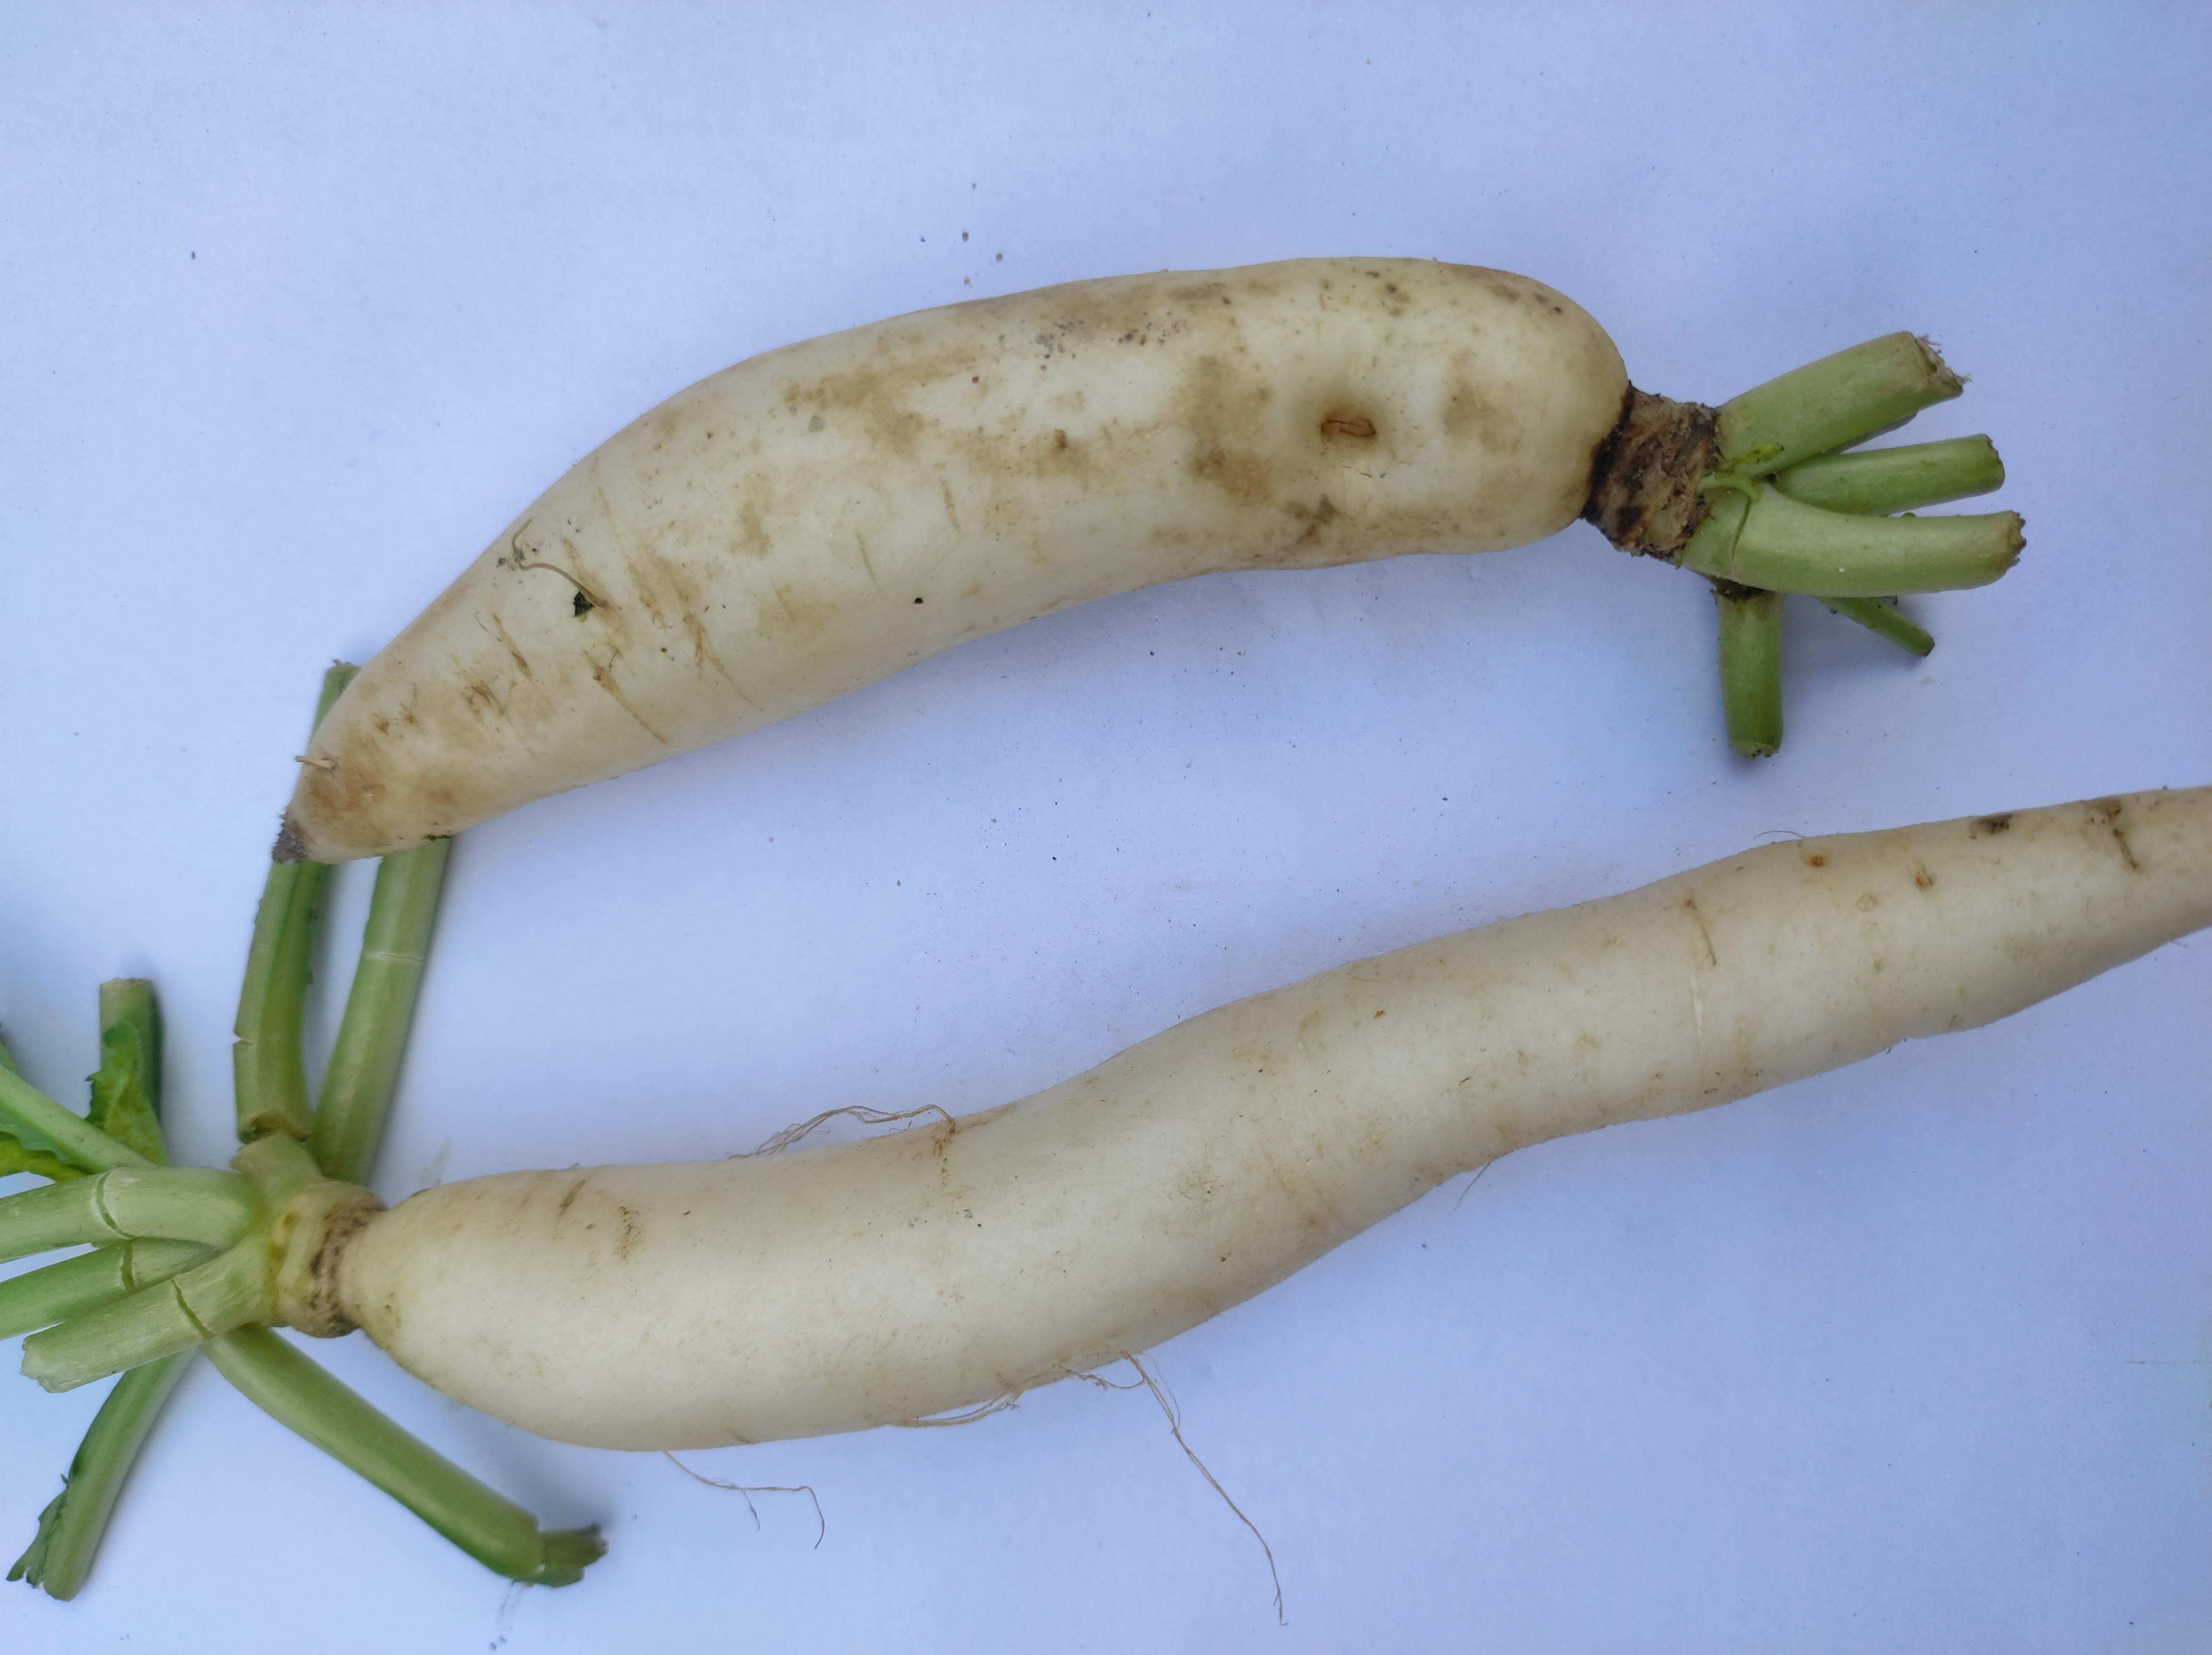
Label: Radish